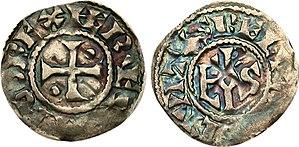
Diamètre : 21,5 mm Métal
Hugues Capet est un roi robertien et le fondateur de la dynastie capétienne. Il est né vers 939-941, probablement à Dourdan, et mort le 24 octobre 996, probablement au lieu-dit non habité « Les Juifs », près de Prasville. Il a été duc des Francs, puis roi des Francs. Fils de Hugues le Grand et de son épouse Hedwige de Saxe, Hugues Capet est l'héritier des puissants Robertiens, une lignée en compétition pour le pouvoir avec la dynastie carolingienne et les grandes familles aristocratiques de Francie aux IXᵉ et Xᵉ siècles, mais, par sa grand-mère paternelle Béatrice de Vermandois, il descend également d'un Carolingien, Bernard roi d'Italie, petit-fils de Charlemagne. Hugues Capet est le premier roi à ne plus utiliser le germanique au profit de l'ancien français.